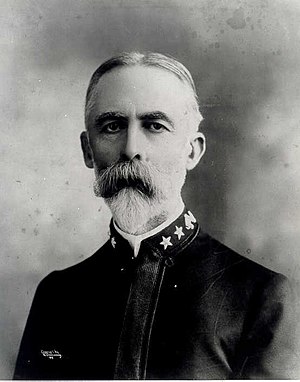
William T. Sampson
William Thomas Sampson.
William Thomas Sampson var en amerikansk søofficer.